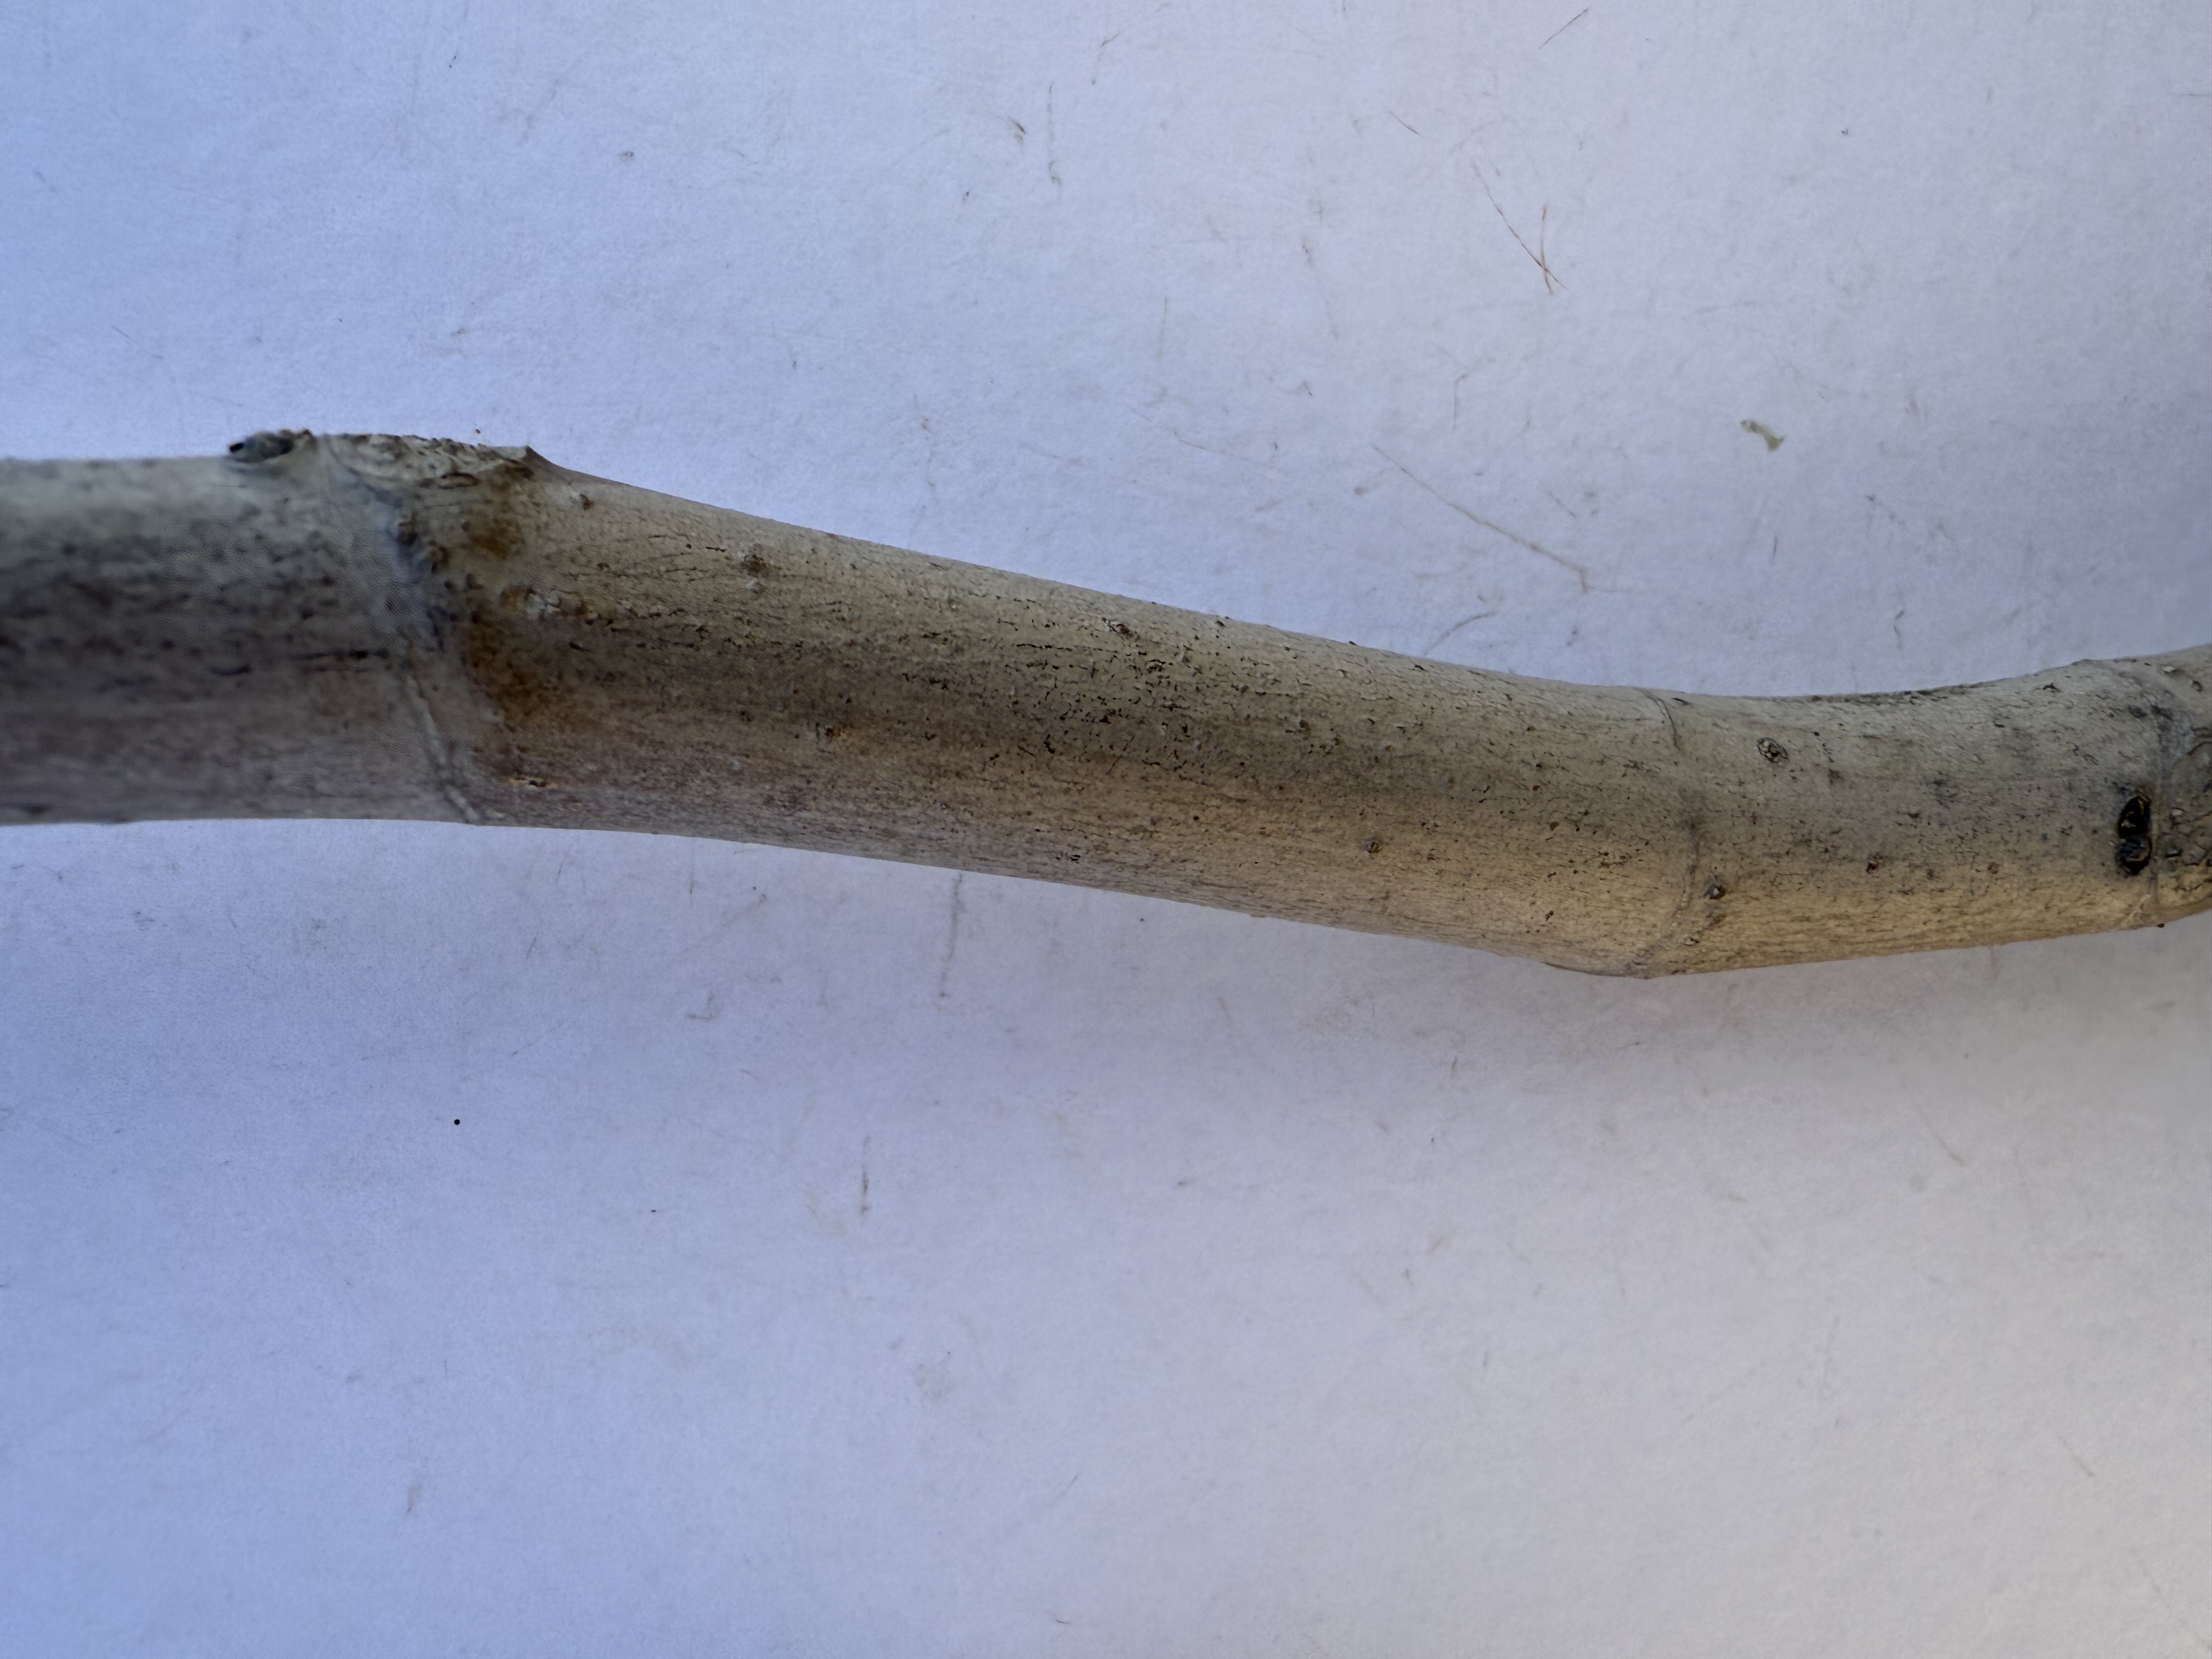
Variety: Bardacik Fig